Cheyenne County Jail

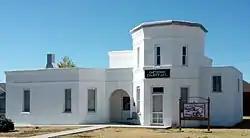

The Cheyenne County Jail, at 85 W. Second St. in Cheyenne Wells, Colorado, was built in 1894. It was a work of Denver architect Robert S. Roeschlaub with some Romanesque Revival styling. It is now operated as the Cheyenne Wells Old Jail Museum. It was listed on the National Register of Historic Places in 1988.